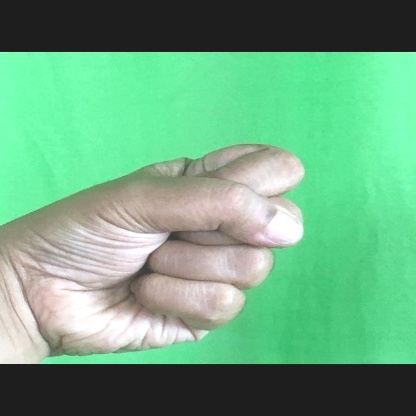
Mudra: Mushti